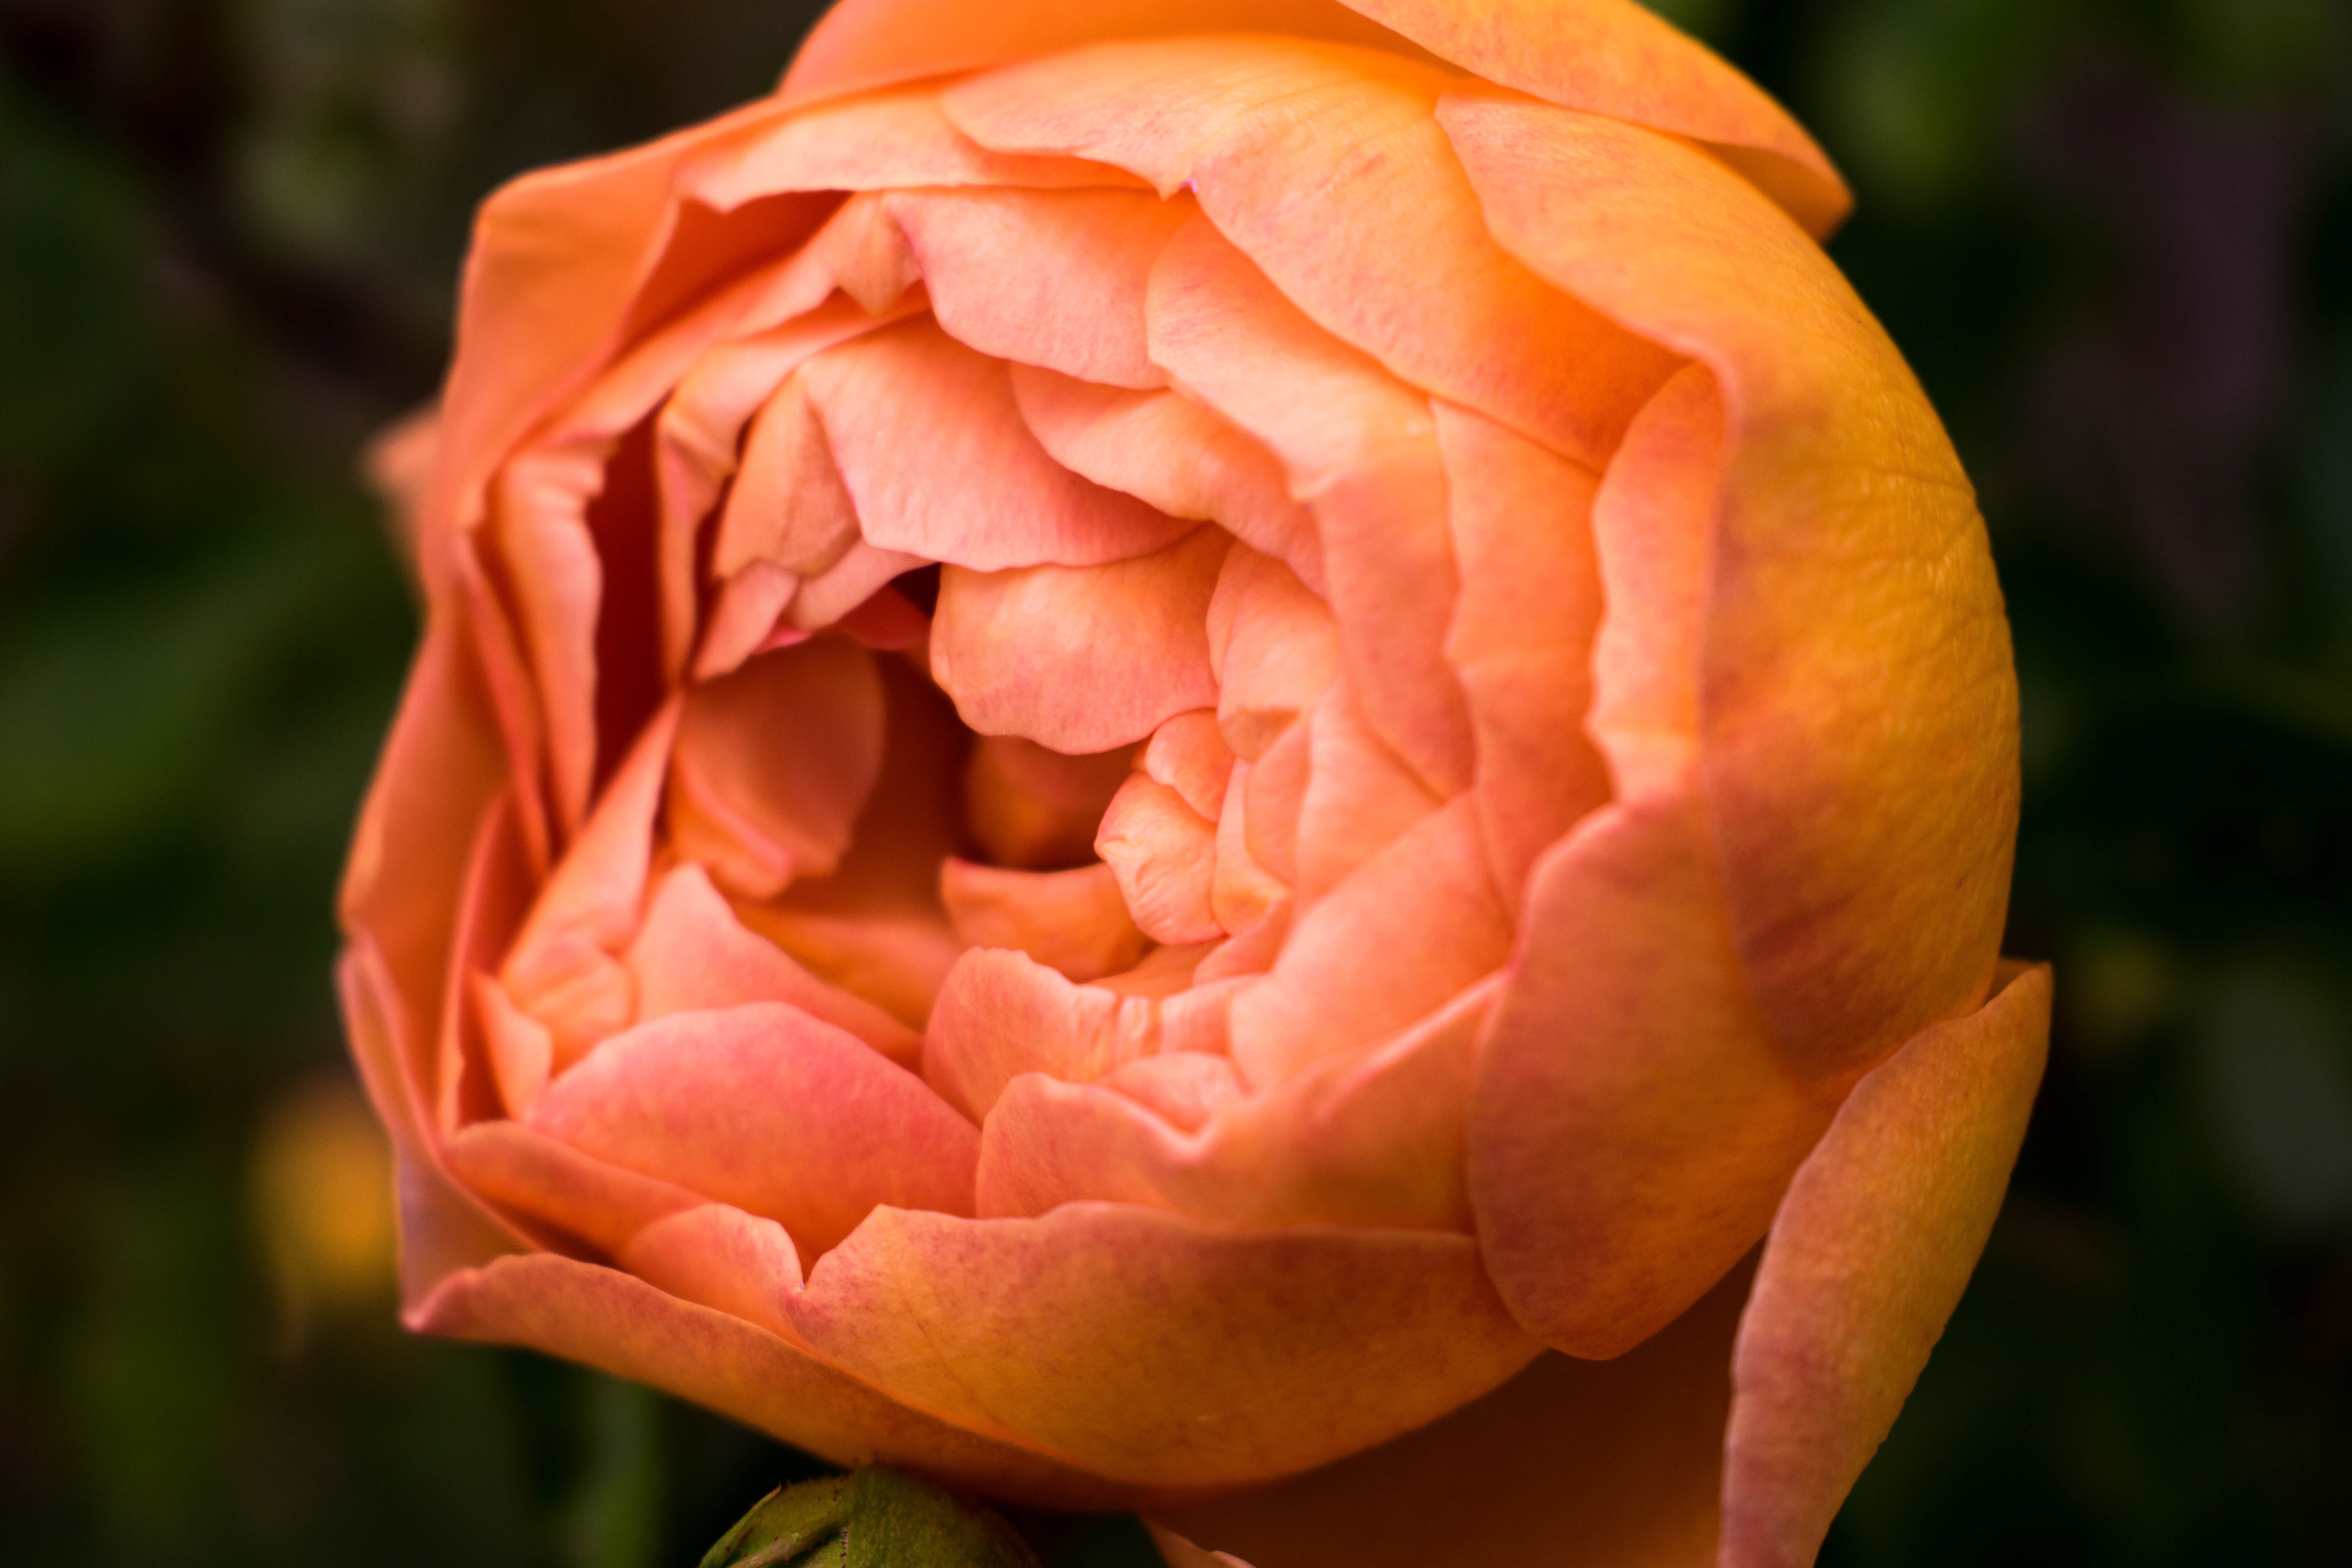
flower, Julia child rose, petal, garden roses, rose, pink, floribunda, rose family, plant, flowering plant, peach, orange, rosa centifolia, botany, yellow, rose order, close up, camellia, japanese camellia, macro photography, china rose, annual plant, plant stem, peony, wildflower, perennial plant, theaceae